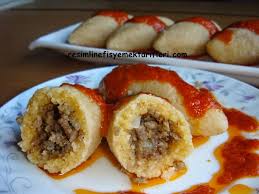
Yemek: icli_kofte